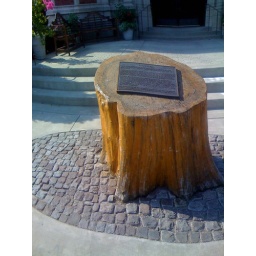
This Stump was a tree that had been sitting in front of the administration building since its conception